Philip Spender

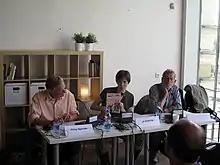
Philip Spender, Jo Glanville, Michael Scammell

Philip Spender (born 1943) is a prominent public-sector fundraiser who has worked with Index on Censorship, the Writers and Scholars Educational Trust, and OneWorld Online. He is the son of the painter Nancy Spender and the explorer Michael Spender, a nephew of the poet Stephen Spender, and a trustee of the Stephen Spender Memorial Trust.